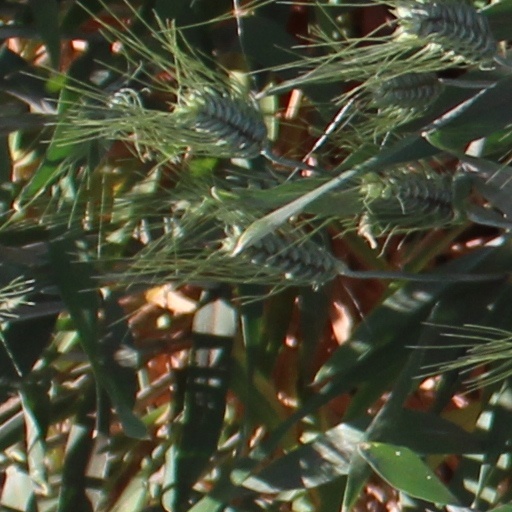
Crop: wheat